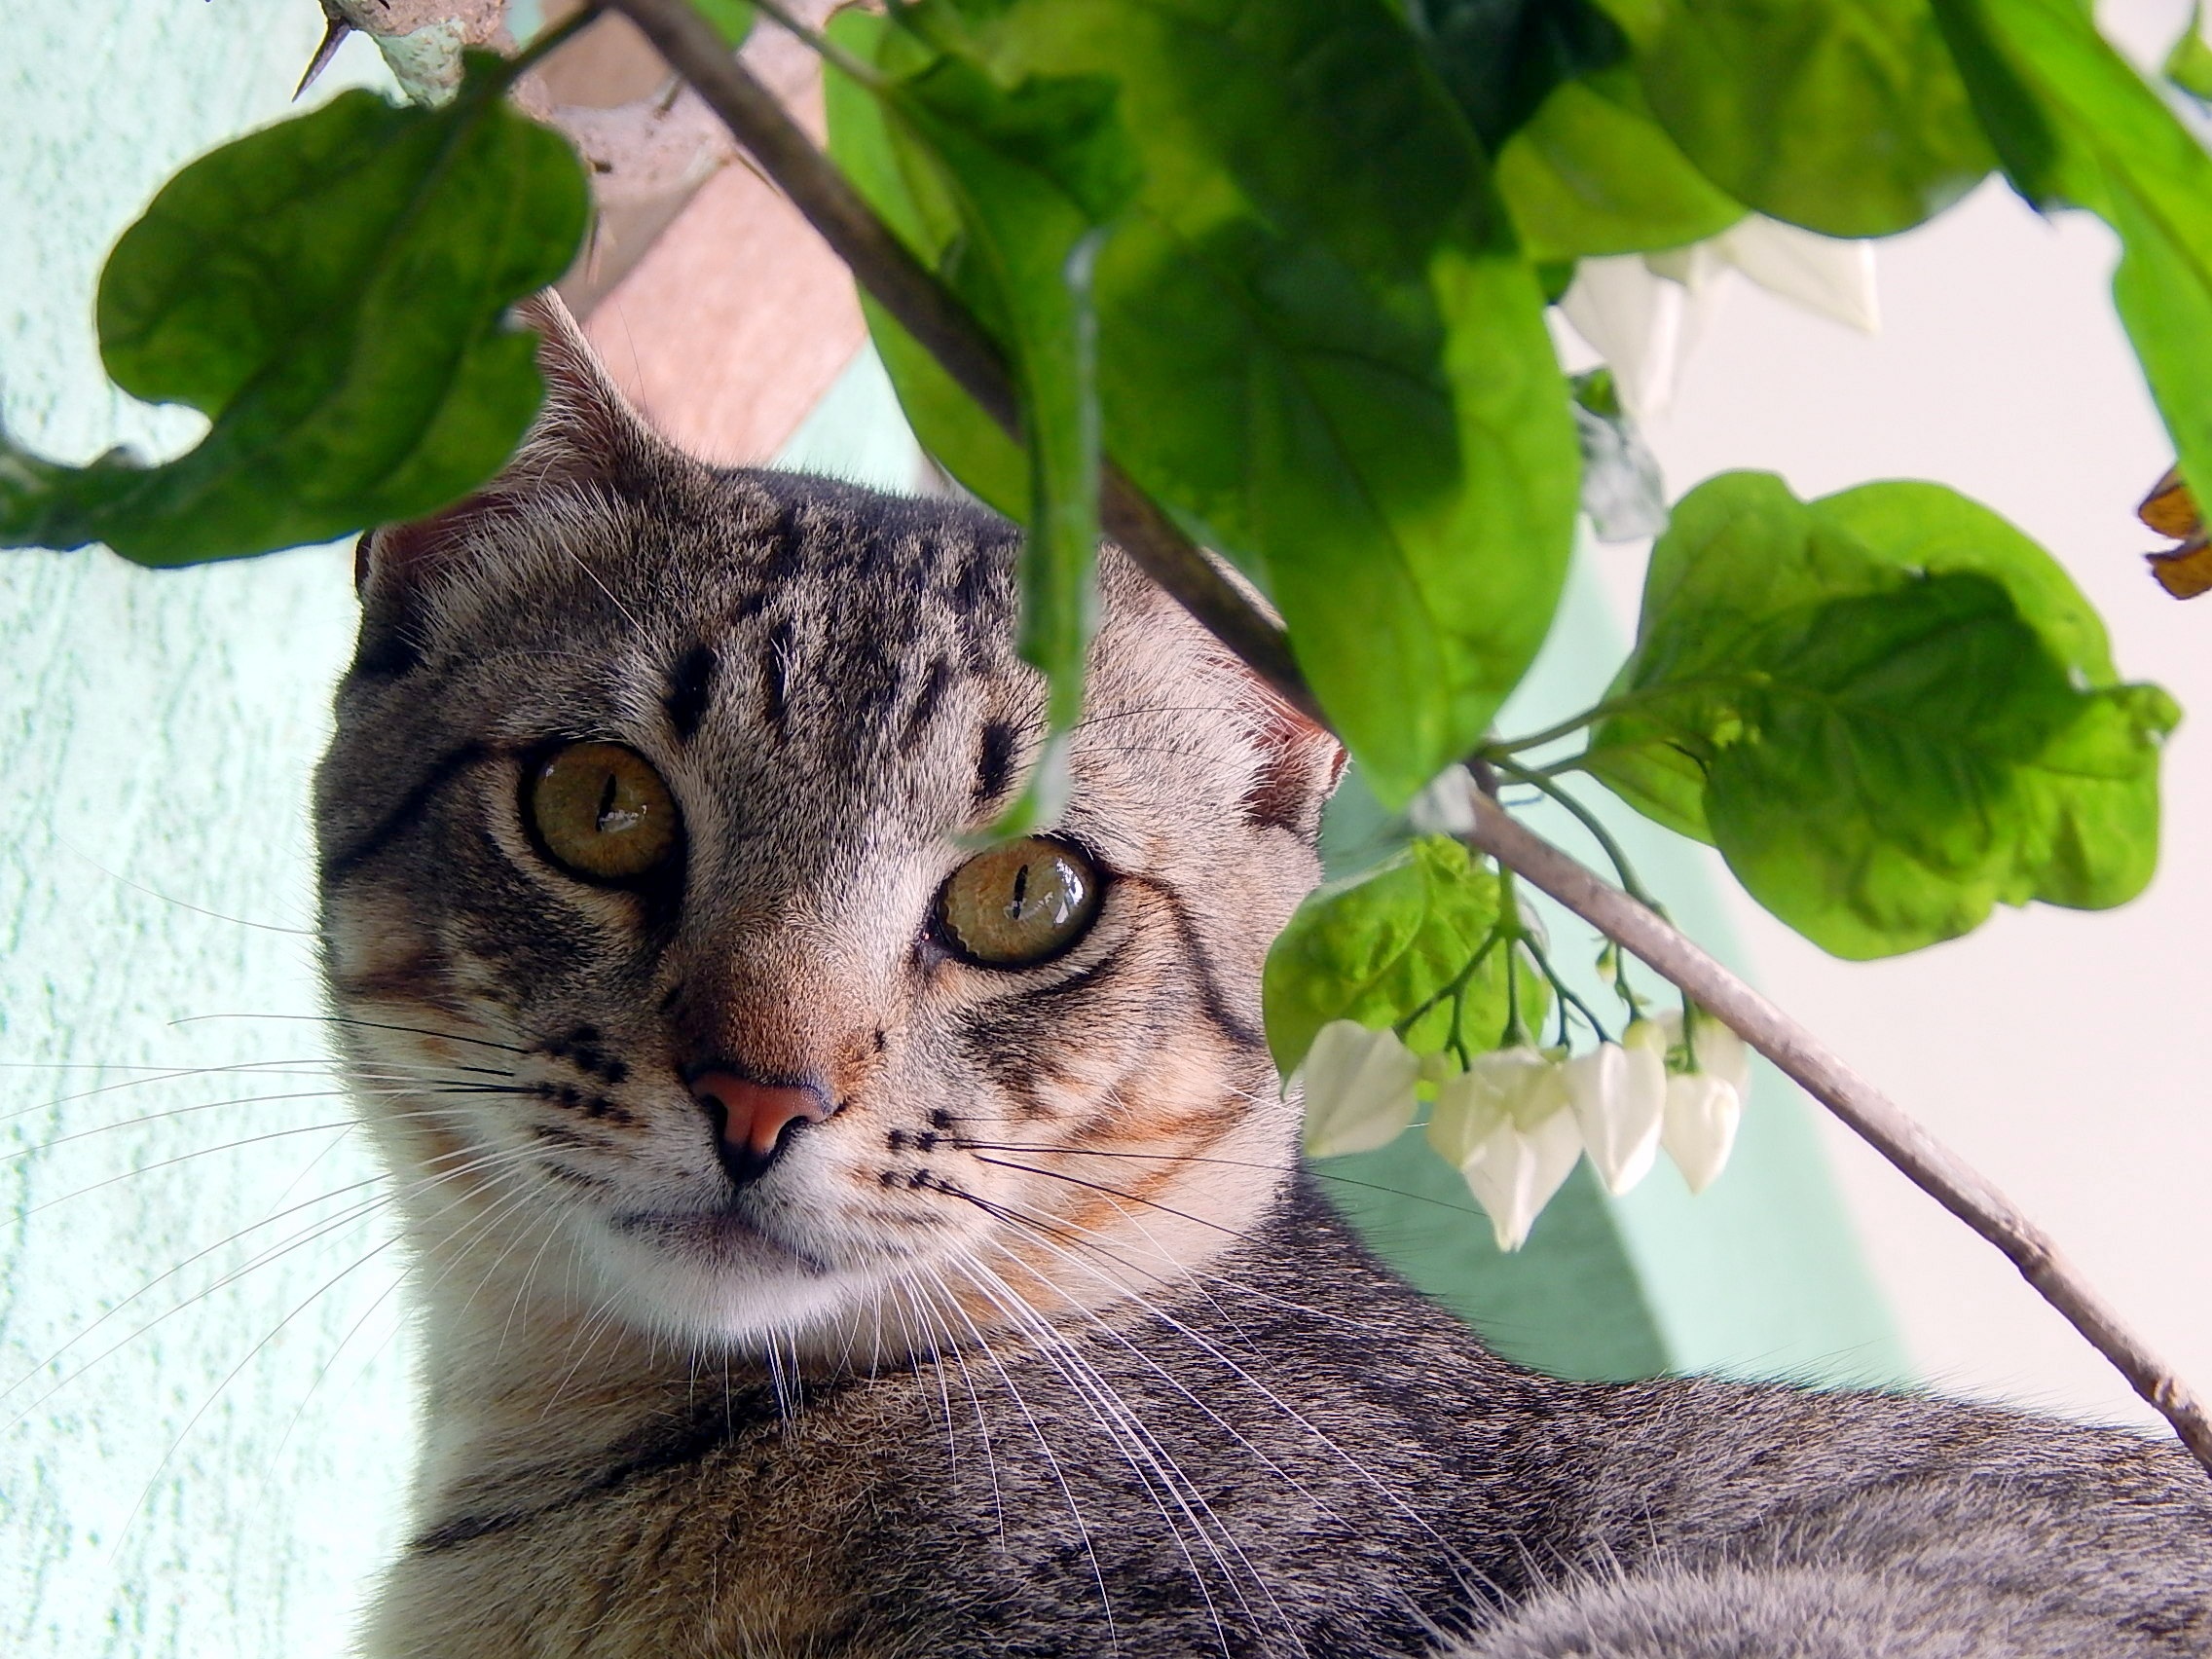
flower, animal, pet, kitten, cat, feline, mammal, fauna, close up, eyes, whiskers, animals, look, vertebrate, bugs, domestic animals, domestic cat, cat face, cat's eyes, tabby cat, feline look, yellow eyes, european shorthair, feline stopped, wild cat, tuned, gat o, small to medium sized cats, cat like mammal, domestic short haired cat